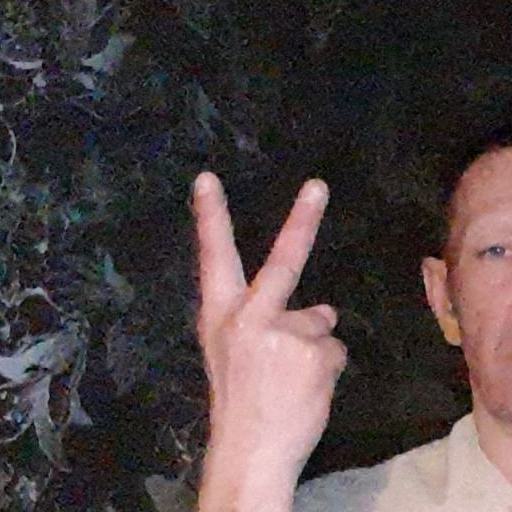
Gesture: peace_inverted